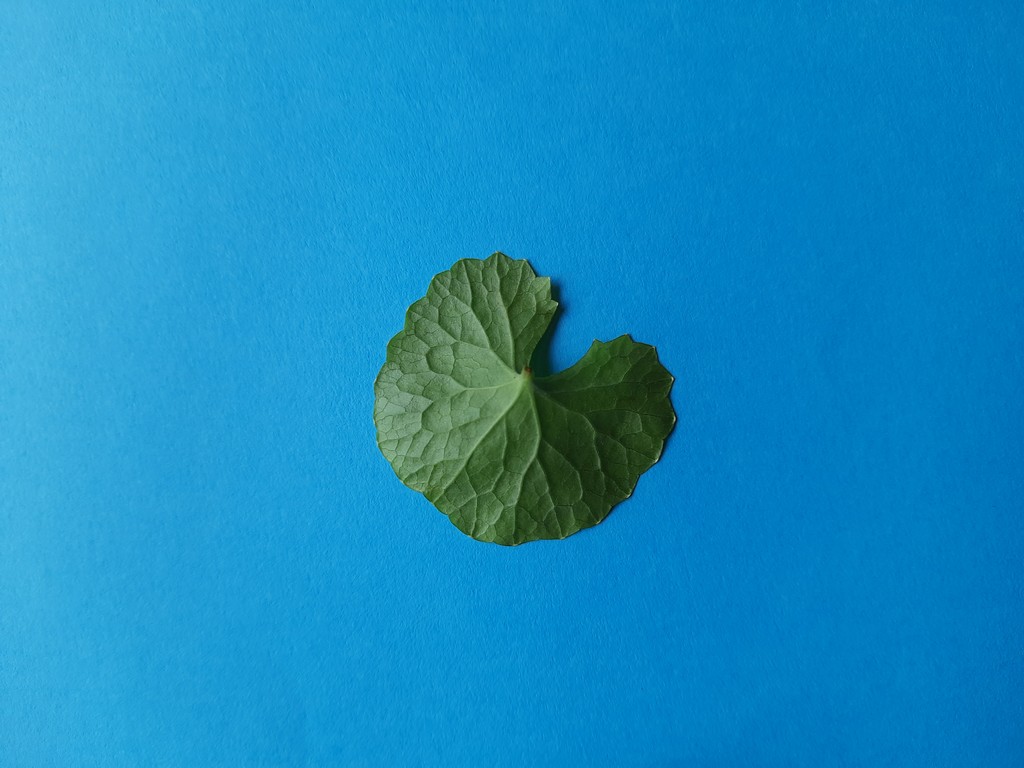
Label: Healthy